Pennsylvania Avenue Bridge (1890)

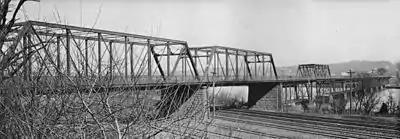
The 1890 bridge, photographed about 1938 shortly before it was demolished.

The Pennsylvania Avenue Bridge was a crossing of the Anacostia River in Washington, DC at the site of the present John Philip Sousa Bridge. It was constructed in 1890 and demolished around 1939.